Nicole Kidman

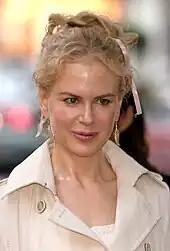
Kidman in 2006

In conjunction with her success within the film industry, Kidman became the face of the Chanel No. 5 perfume brand. She starred in a television and print ads campaign with Rodrigo Santoro, directed by "Moulin Rouge!" director Baz Luhrmann, to promote the fragrance during the holiday seasons of 2004, 2005, 2006, and 2008. "No. 5 the Film", a three-minute commercial produced for Chanel No. 5, made Kidman the record holder for the most money paid per minute to an actor after she reportedly earned US$12 million for the three-minute advert. During this time, she was also featured as the 45th Most Powerful Celebrity on "Forbes" 2005 Celebrity 100 List. She reportedly earned US$14.5 million between 2004 and 2005. On "People" magazine's list of 2005's highest-paid actresses, Kidman came in second behind Julia Roberts, with a US$16–17 million per-film price tag.